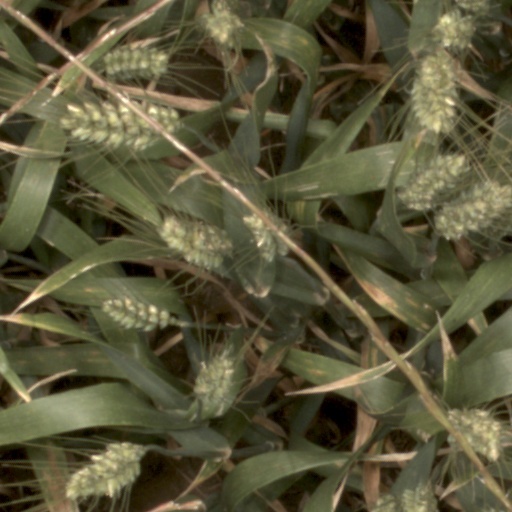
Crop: wheat